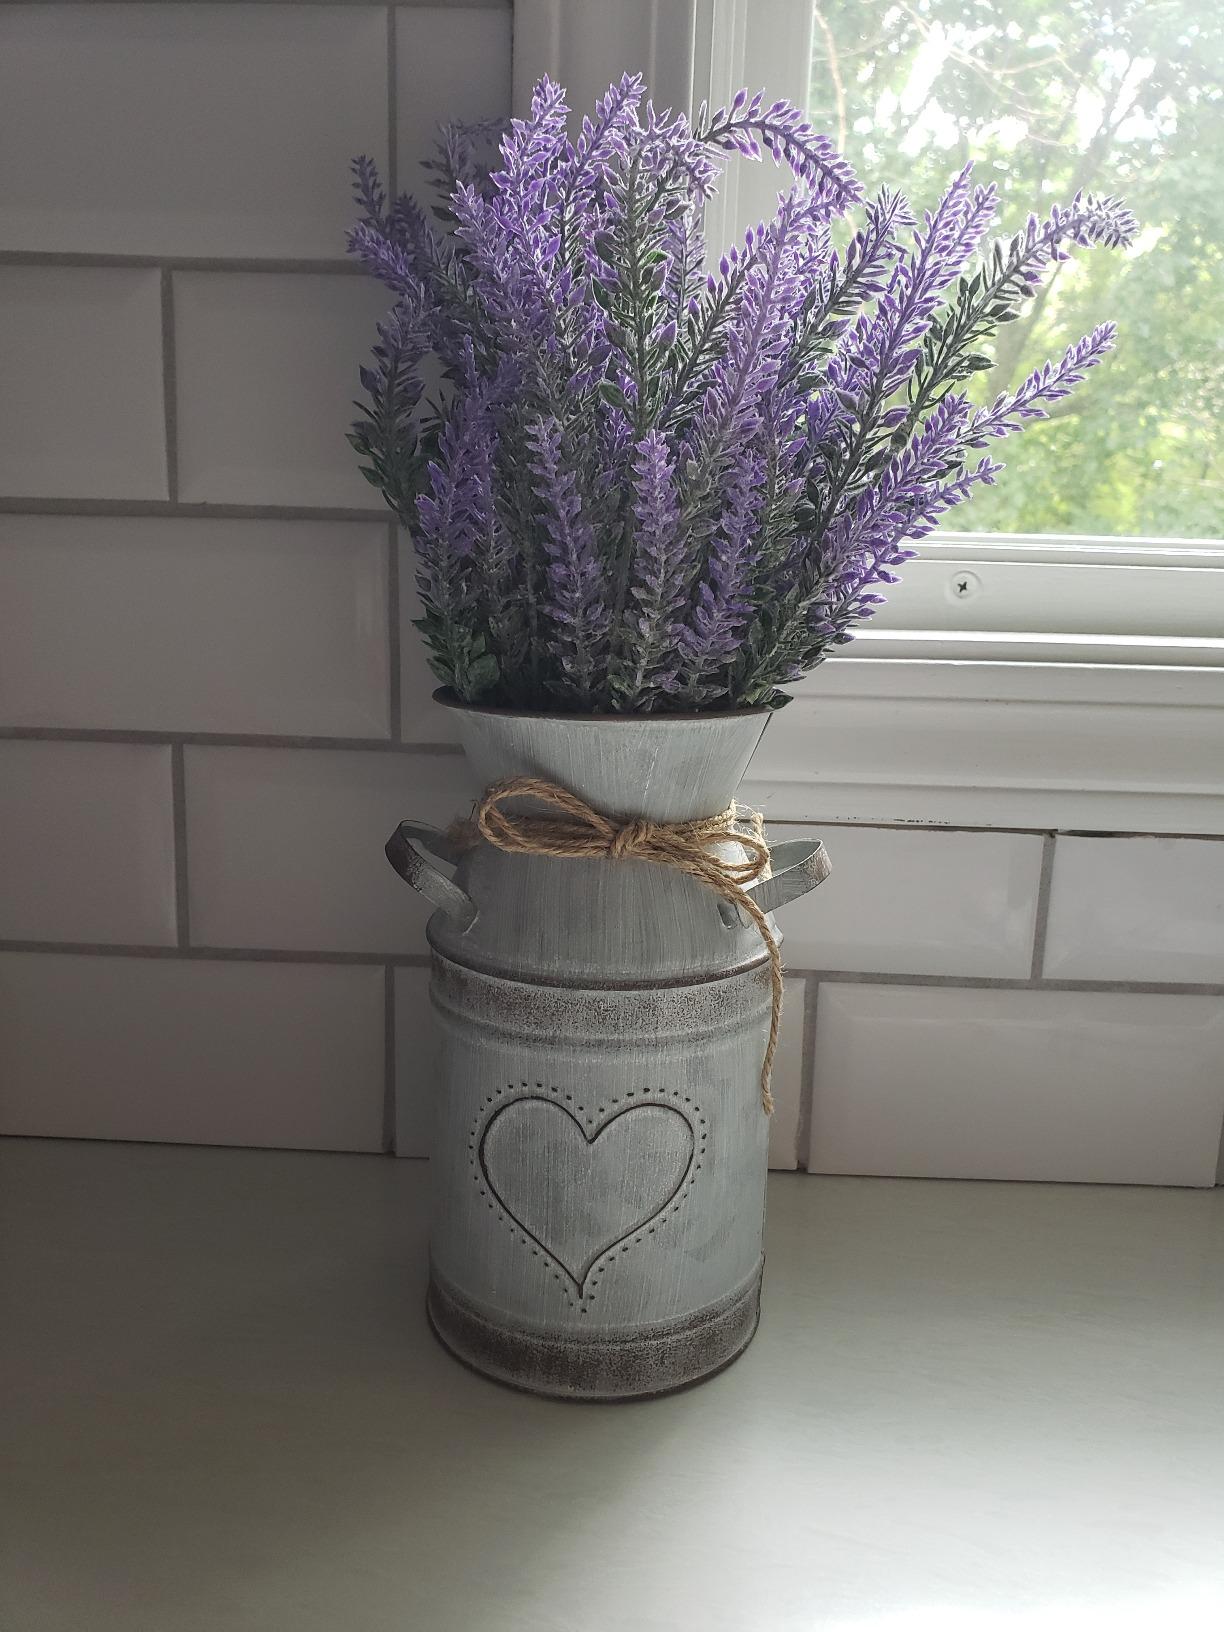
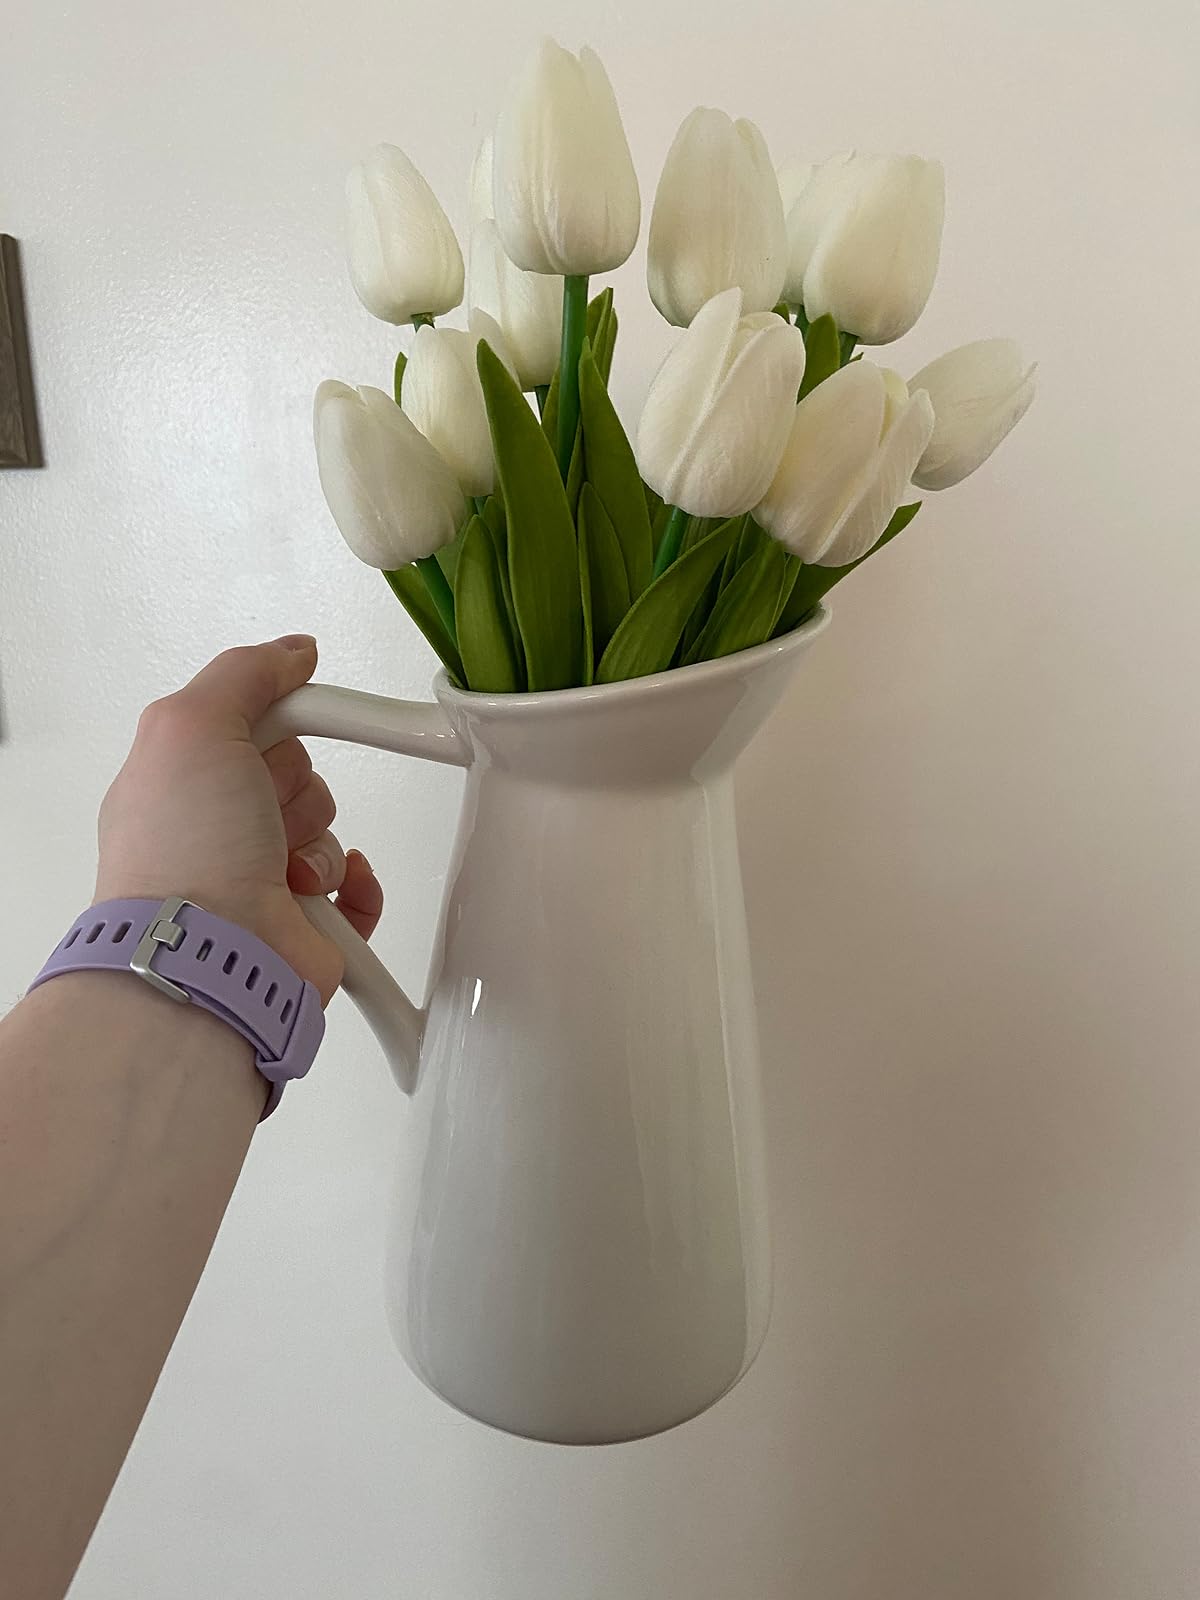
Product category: vase
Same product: no